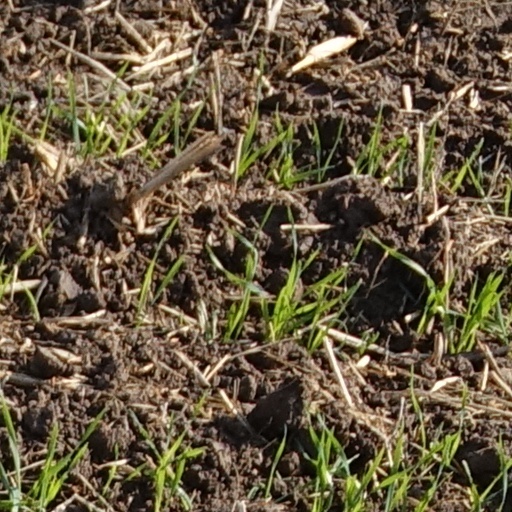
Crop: wheat